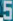
Number: 5